Brent Reservoir

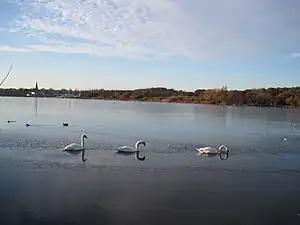
View from Neasden Recreation Ground of swans on Brent Reservoir

The small list of the mammals is documented in "The Birds of Brent Reservoir". The grey squirrel and the red fox are common; the latter mostly nocturnal. Muntjac have been present since the beginning of the 21st century but are shy, their presence noted mainly by tracks, one or two are occasionally seen in daytime. The reservoir is notable for bats: noctule, Leisler's bat, serotine, Daubenton's bat and three species of pipistrelle were recorded in one day in September 2007. Regular bat detection evenings in 2008 have shown that Nathusius' pipistrelle is present. Overall 22 species have been recorded, though some have not been recorded recently (e.g. stoats were last seen in the 1960s).